Prime Minister of Australia

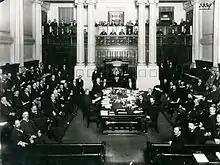
Australia's first prime minister, Edmund Barton, at the central table in the House of Representatives in 1901.

Federation occurred on 1 January 1901, but elections for the first parliament were not scheduled until late March. In the interim, an unelected caretaker government was necessary. In what is now known as the Hopetoun Blunder, the governor-general, Lord Hopetoun, invited Sir William Lyne, the premier of the most populous state, New South Wales, to form a government. However, no politician would agree to be a member of his Cabinet and Lyne returned his commission before Federation actually took place. The governor-general instead then commissioned the much more popular Edmund Barton, who became the first prime minister on Federation and led the inaugural government into and beyond the election.